Schweizer SGS 2-8

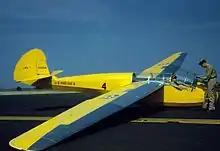
LNS-1 at Parris Island, 1942.

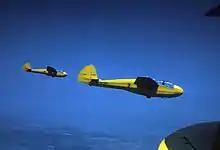
N3N Canary trainers were used to tow three LNS-1.

In April 1941 the Schweizers were contacted by the US Army Air Force (USAAF). The USAAF, impressed by the Luftwaffe's use of gliders to capture the Belgian fortress of Eben-Emael during the campaign of the previous summer, had decided to commence a glider pilot training program. The USAAF was in need of training gliders and the Schweizers offered the SGS 2-8 as the ideal aircraft for the role.